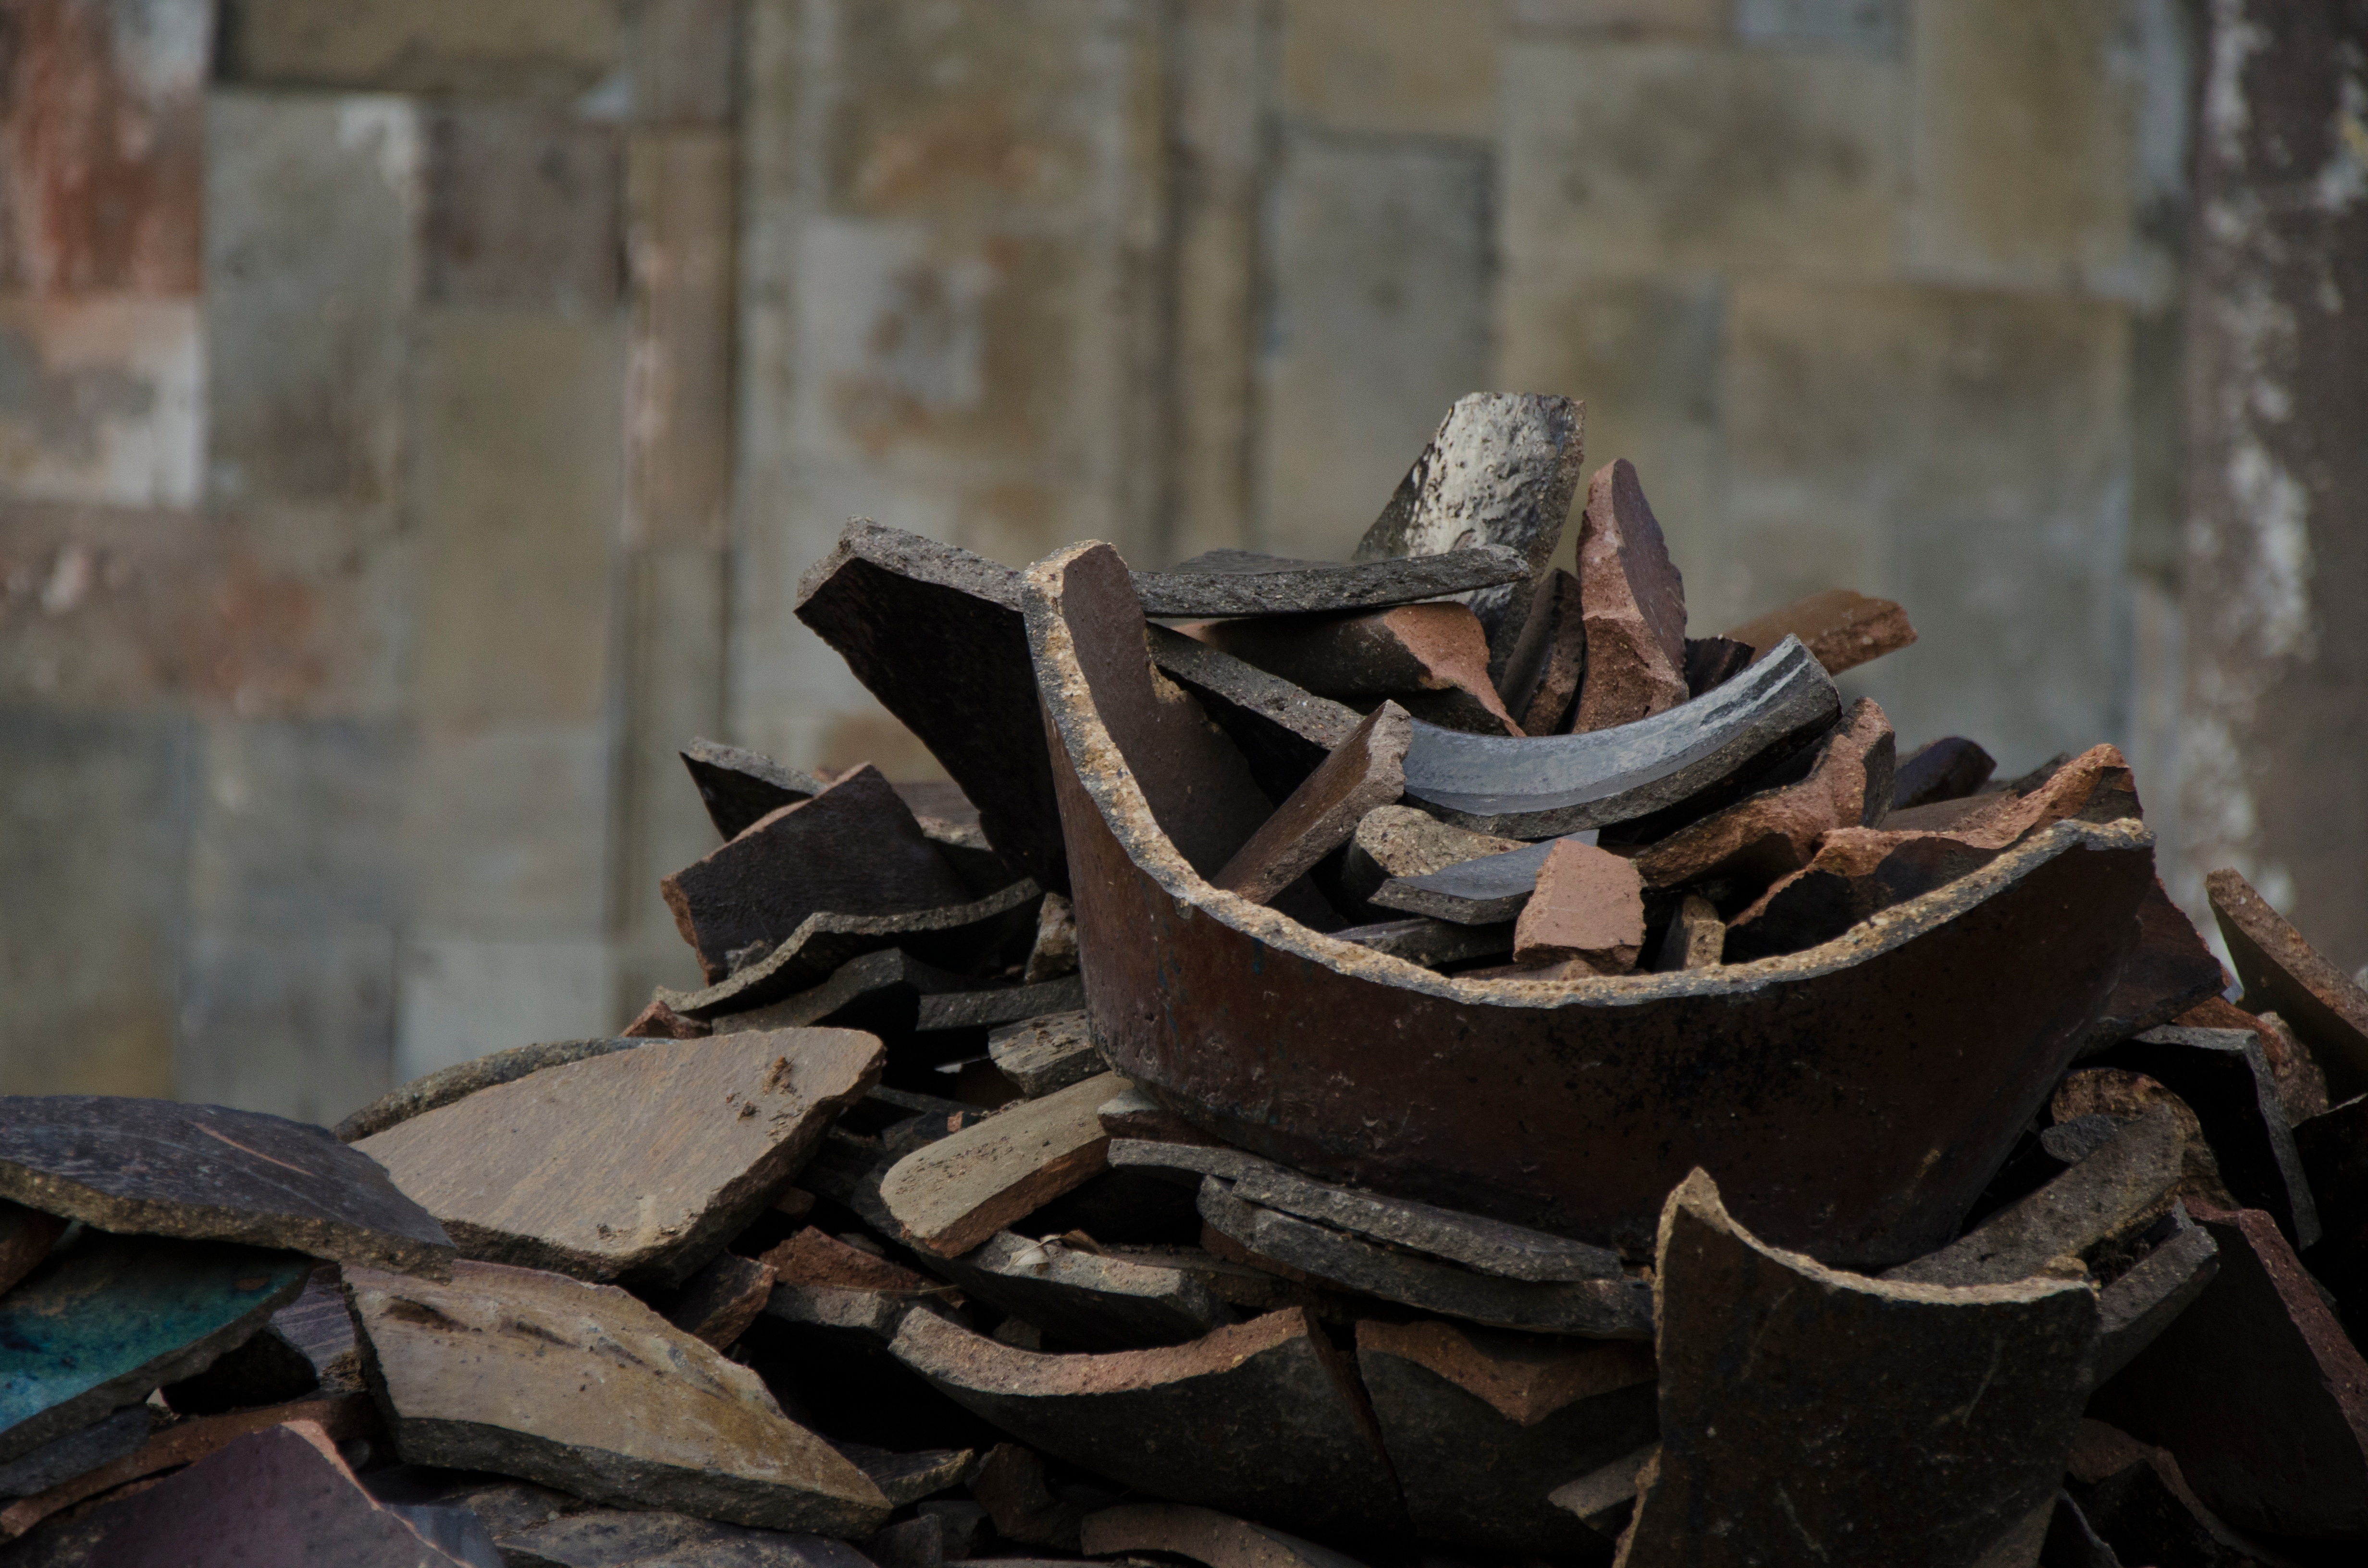
wood, material, sculpture, art, temple, iron, carving, scrap